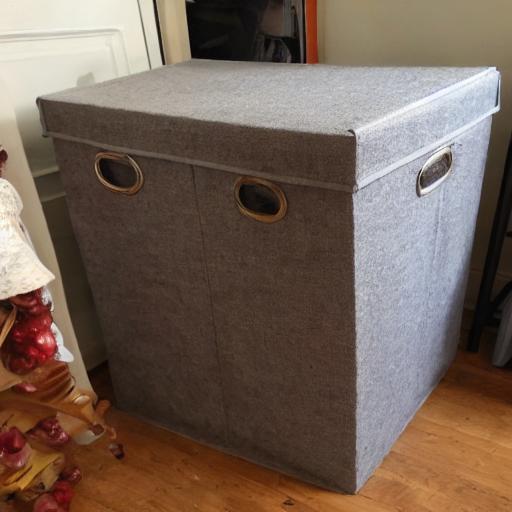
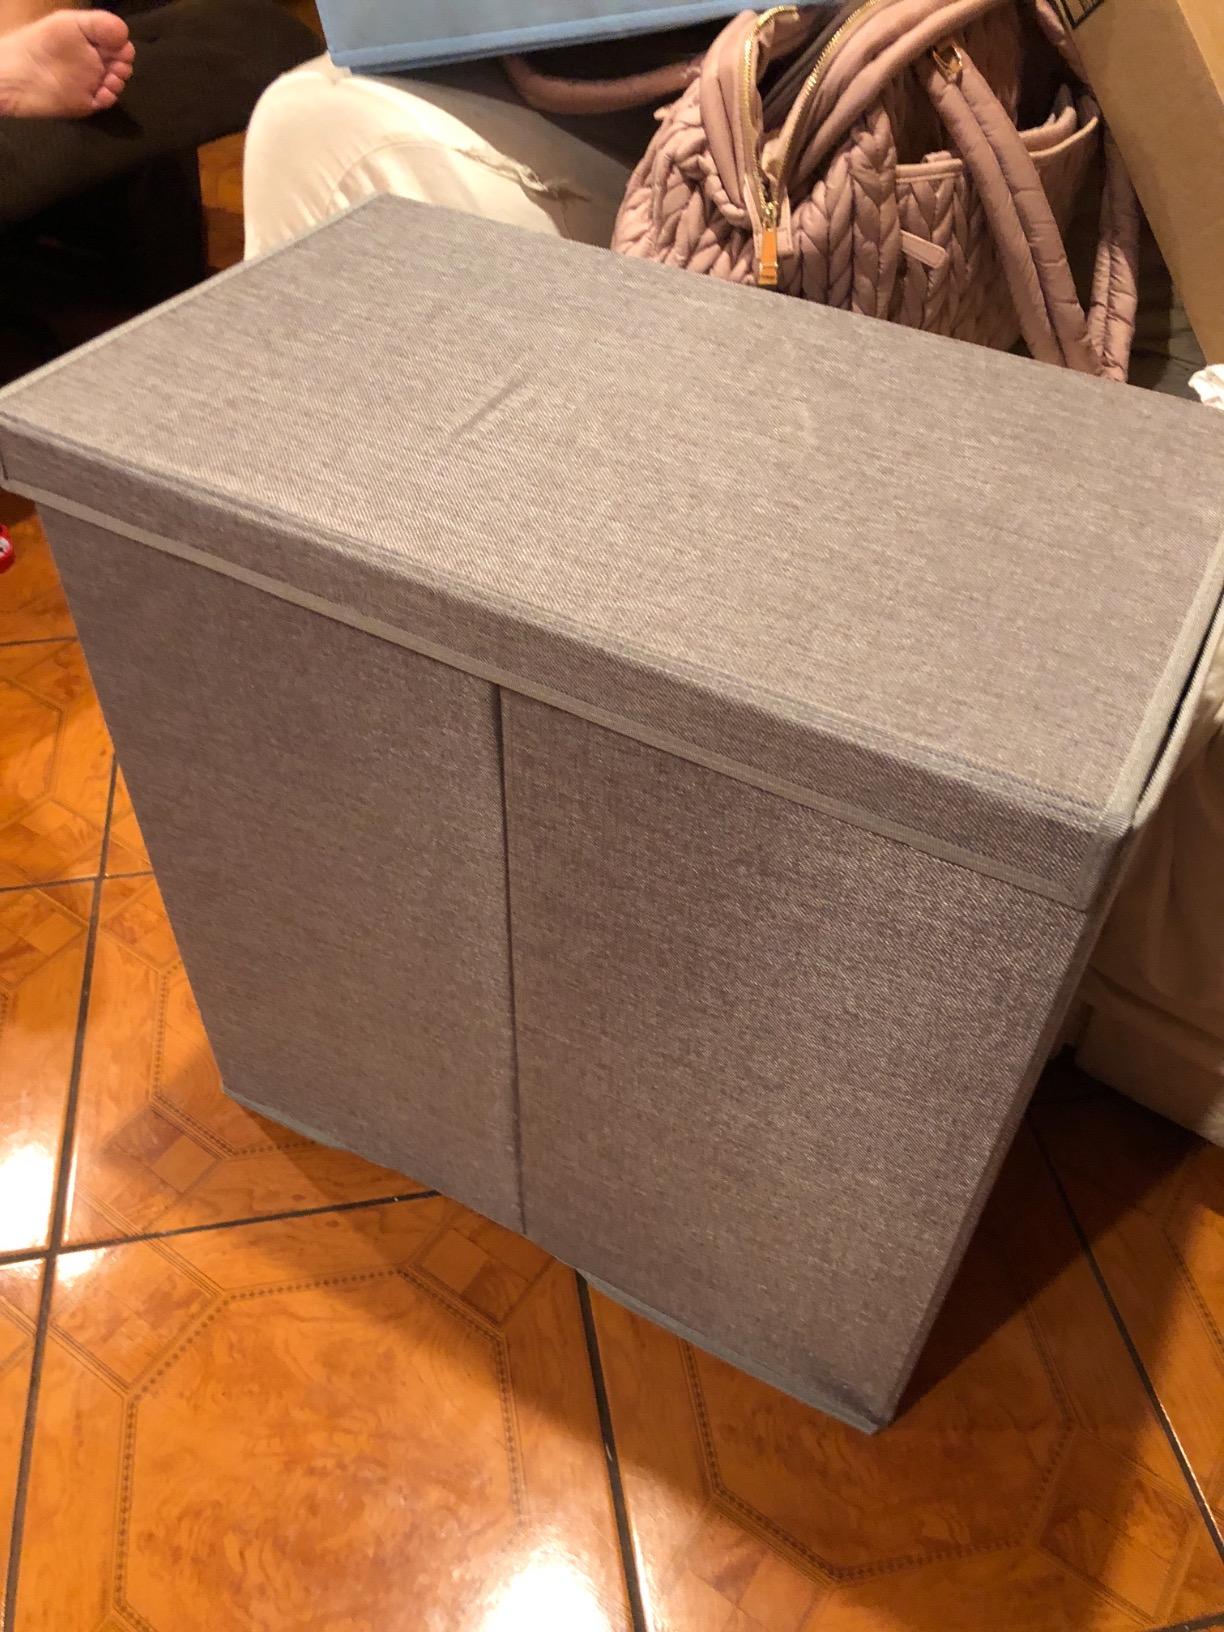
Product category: items_hamper
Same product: no